David Cohen (military)

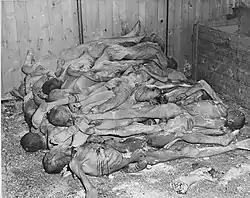
Ohrdruf concentration camp; bodies of prisoners lie stacked in a shed in the camp.

Cohen fought in World War II in France, Belgium, and Nazi Germany as a soldier of the 4th Armored Division, for whom he was a radio operator. He then entered the Ohrdruf concentration camp outside Gotha, Germany, in April 1945, as one of its liberators. At Ohrdruf concentration camp, he said: "We walked into a shed and the bodies were piled up like wood. There are no words to describe it." He said the smell was overpowering and unforgettable. He then helped liberate Buchenwald concentration camp, where the Nazi concentration camp commandant's wife painted on a 'canvas' made of human skin.